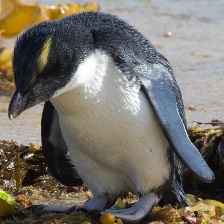
Species: FIORDLAND PENGUIN
Scientific name: EUDYPTES PACHYRHYNCHUS
ImageNet parent category: king_penguin